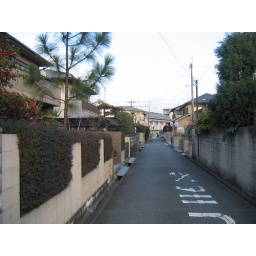
cool houses and bushes! another street in hirakata shi.